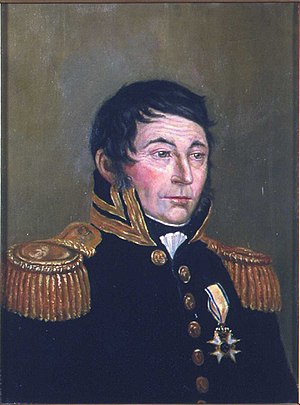
Hans Henrik Rode
Hans Henrik Rode var en dansk-norsk og senere norsk officer.